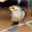
Label: bird